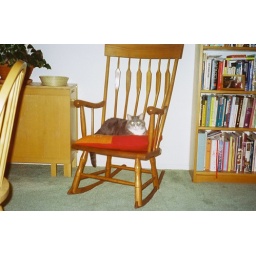
On her favorite rocking chair near dinner table